Reggie Miller

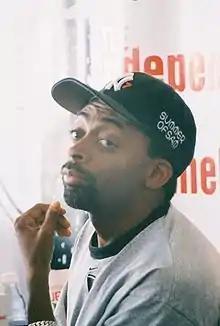
Miller's public feud with film director Spike Lee generated controversy for several years in the NBA playoffs.

Miller attended the University of California, Los Angeles (UCLA), where he received a degree in history. In the 1984–85 NCAA season he helped the UCLA Bruins to an NIT championship. In Miller's senior season, 1986–87, he was an All-Pac-10 selection for the second straight year, and led the Bruins to a Pacific-10 regular-season championship and the first Pac-10 tournament championship.